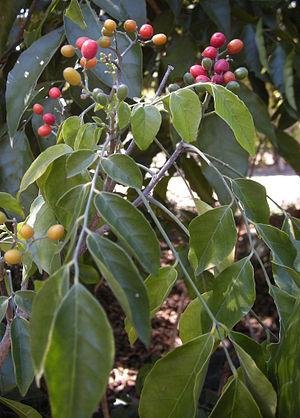
Micromelum est un genre de plantes de la famille des Rutaceae. Ce genre a été décrite pour la première fois en 1825 par le botaniste germano-hollandais Carl Ludwig Blume.
Micromelum minutum est une espèce de plantes de la famille des Rutaceae. On la rencontre en Asie tropicale, en Australie et dans les iles du Pacifique.